Edward Baber (MP)

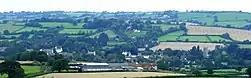
Chew Magna, home of Edward Baber's family for generations

He was the younger son of John Baber and Agnes Willet, of the prominent landowning family of Chew Magna, Somerset. He was educated at Lincoln's Inn and was called to the Bar. He became Recorder of Bath in about 1571 and Serjeant-at-law in 1577. His position as Recorder effectively entitled him to represent Bath in the House of Commons of England. During his relatively brief Parliamentary career, he seems to have been a diligent committee man, sitting mainly on those committees where legal expertise was desirable.